Victorian Artists Society

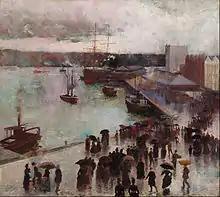
'Departure of the Orient - Circular Quay' by Charles Conder, 1888.

Esther Paterson, born in 1893, was the longest-serving female office bearer of the Victorian Artist's Society. She was also an active member of the Melbourne Society of Women Painters and Sculptors. Similar to the Victorian Artists’ Society, the Melbourne Society of Women Painters and Sculptors, founded in 1902, is the oldest organisation for women artists in Australia. Many members of the Victorian Artists Society are also members of the Melbourne Society of Women Painters and Sculptors.